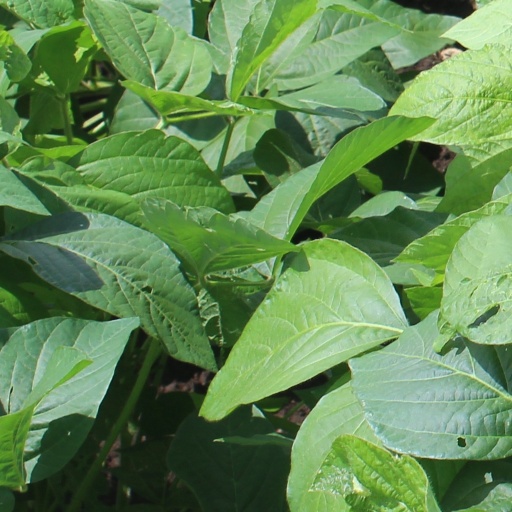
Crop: soybean